The Terrornauts

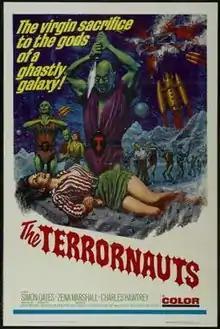
Theatrical release poster

The Terrornauts is a 1967 British science fiction film directed by Montgomery Tully and starring Simon Oates and Zena Marshall. It was produced by Amicus Productions and based on the 1960 novel "The Wailing Asteroid" by Murray Leinster, adapted for screen by John Brunner. Space scientists foil an alien invasion of Earth.